Monnai

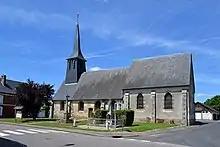
Église Saint-Sauveur de Monnai

Monnai is a former commune in the Orne department in north-western France. On 1 January 2016, it was merged into the new commune of La Ferté-en-Ouche. It had a population of 244 as of 2022.